John Dewey

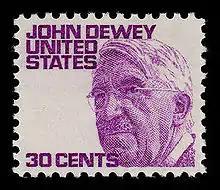
John Dewey featured on a United States 30-cents stamp (21 October 21, 1968)

Many authors thus regard Dewey as a key figure in affirming the importance of critical thinking in education. Dewey used the term "critical thinking" in the first edition of his book "How We Think", but the term did not originate with Dewey.